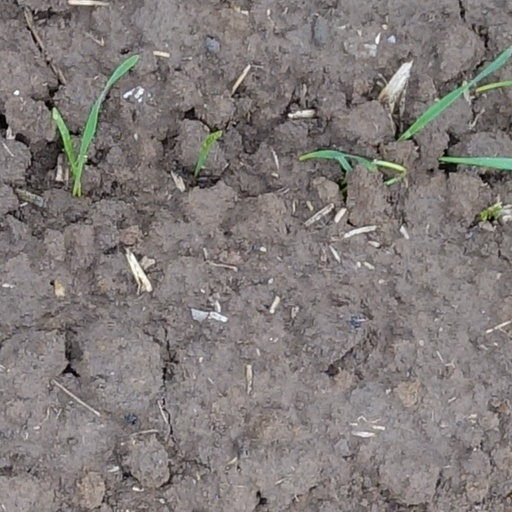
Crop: wheat